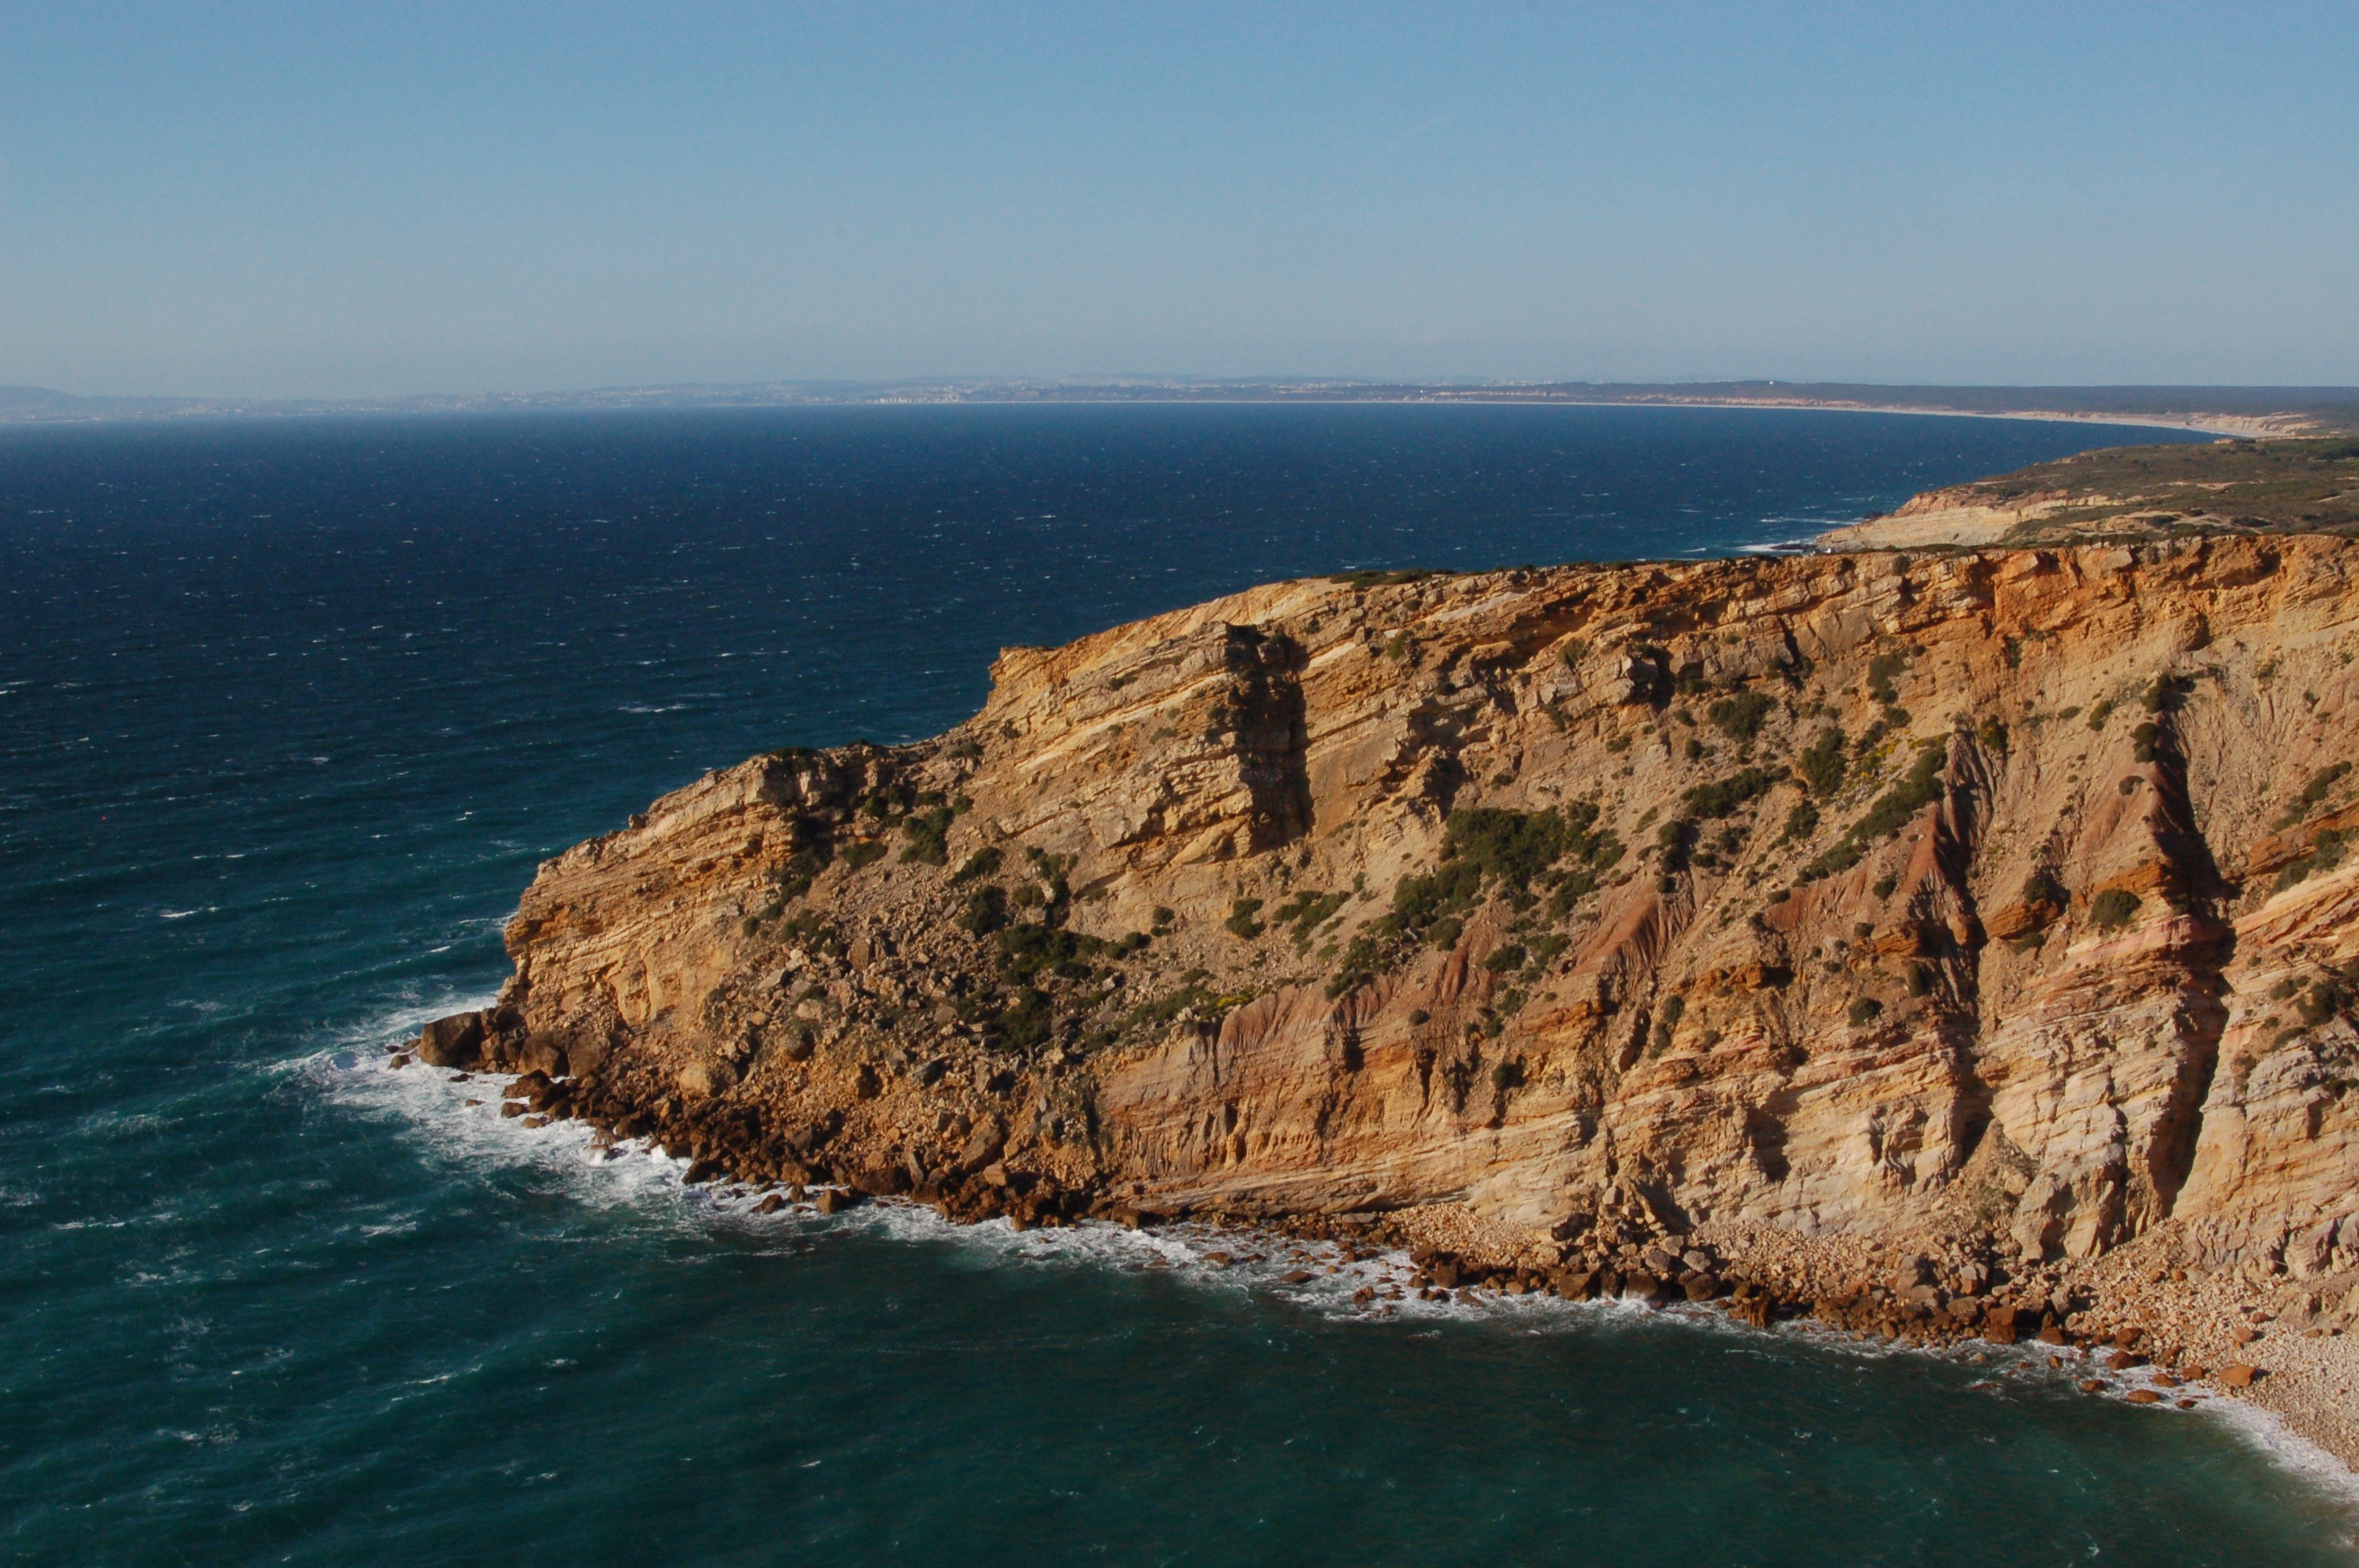
beach, sea, coast, rock, ocean, shore, wave, cliff, cove, tower, bay, terrain, body of water, headland, cape, islet, landform, geographical feature